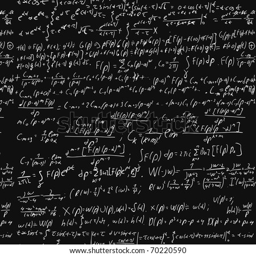
vector seamless illustration of a chalk board filed with equations .